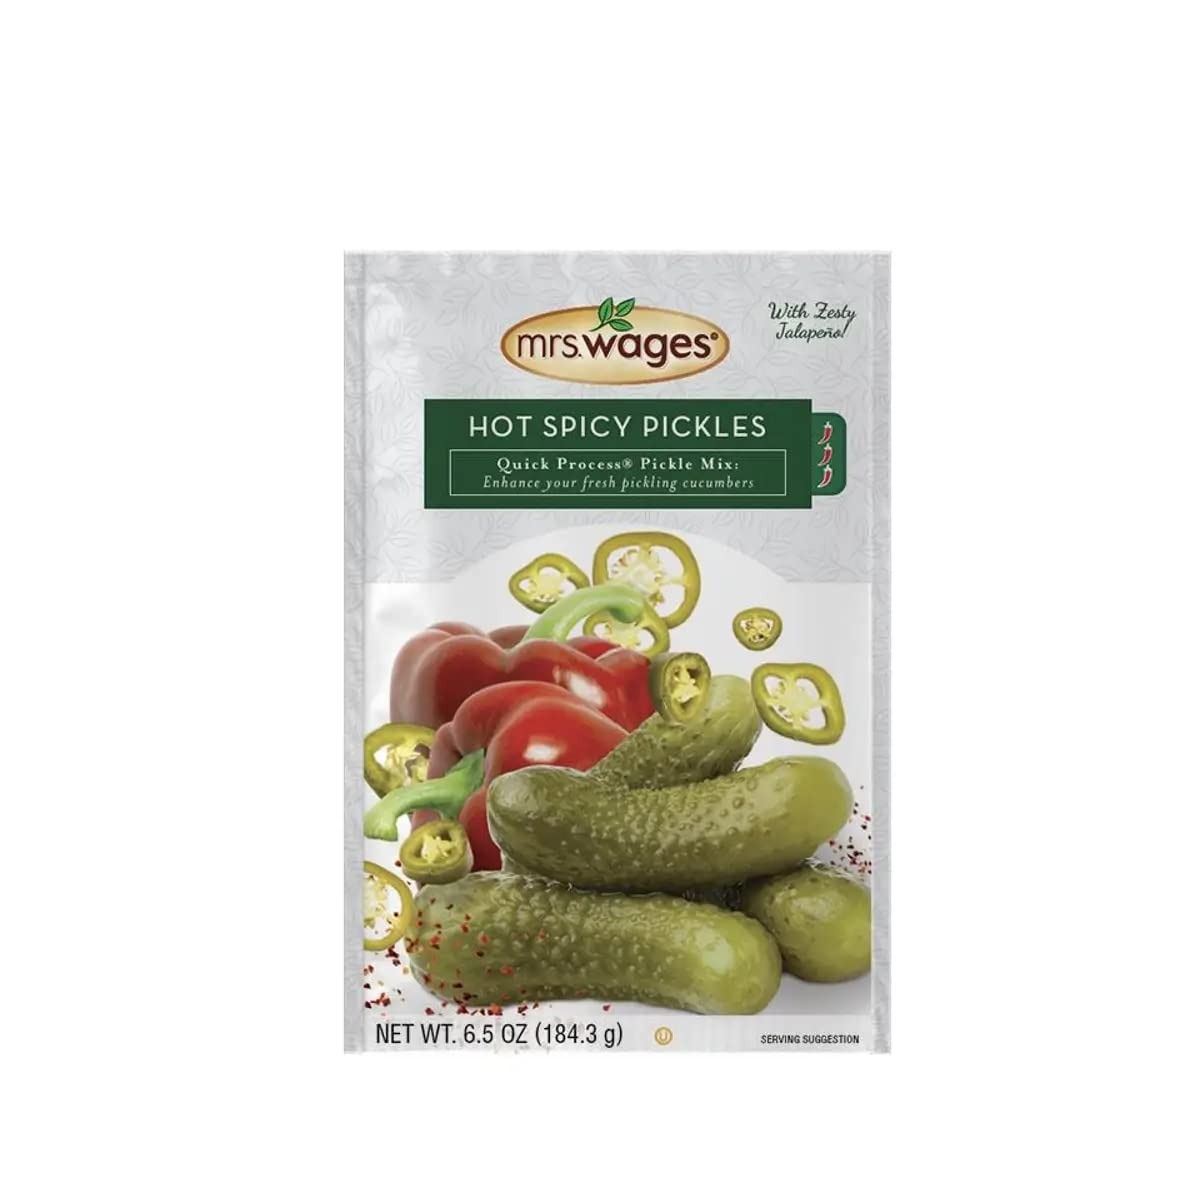
Item Name: Mrs. Wages Spicy Pickling Mix, Hot 6.5oz
Bullet Point 1: Makes 7 quarts
Bullet Point 2: Made with jalapenos
Bullet Point 3: Contains natural herbs and spices
Bullet Point 4: Makes crisp crunchy pickles
Bullet Point 5: The best price and quality value in canning
Value: 6.5
Unit: oz

Price: 13.81